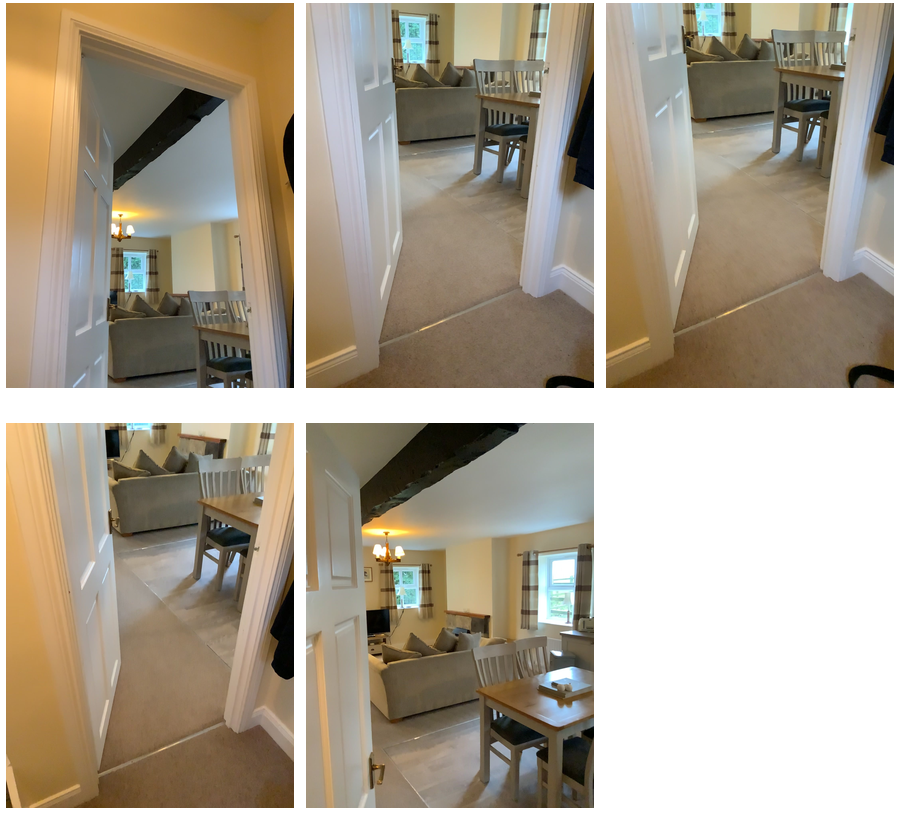Task instruction: Open the door.
Answer: {"task_instruction": "Open the door.", "nodes": ["handle", "door"], "edges": [{"functional_relationship": "openorclose", "object1": "handle", "object2": "door", "spatial_relations": ["right_of", "in_front_of", "close"], "is_touching": true}], "action_type": "pull", "function_type": "open_close_control"}